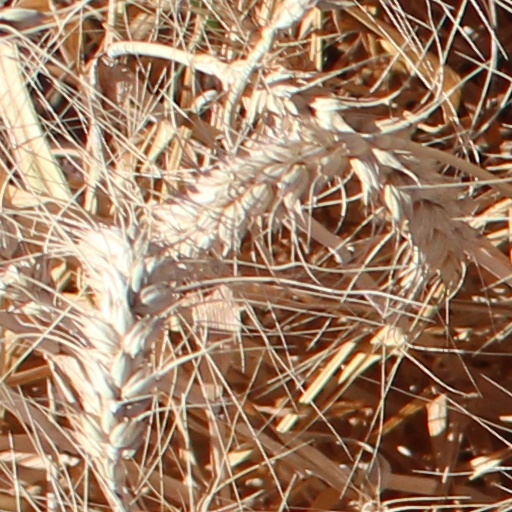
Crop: wheat